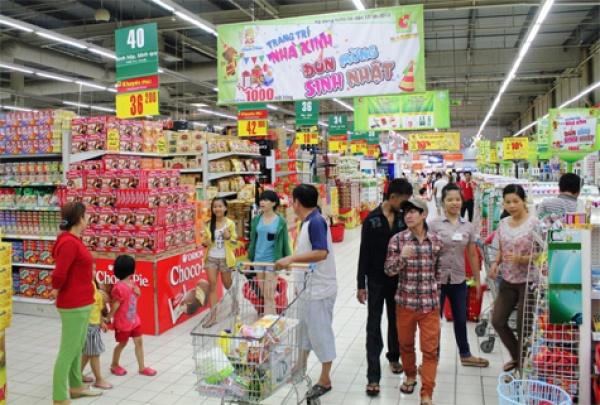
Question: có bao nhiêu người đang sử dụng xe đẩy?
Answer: một người